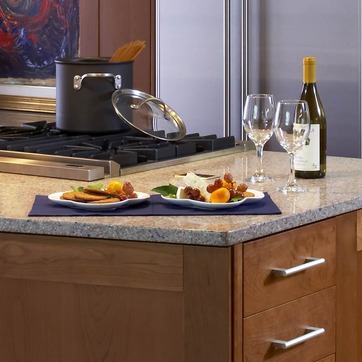
Material: food